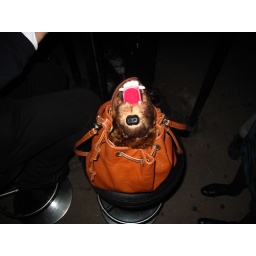
there's a bear in my bag